Campo Felice

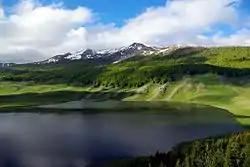
Campo Felice lake in spring.

Campo Felice is a karstic plateau in the central Apennines, included in the province of L'Aquila, Abruzzo, central Italy.